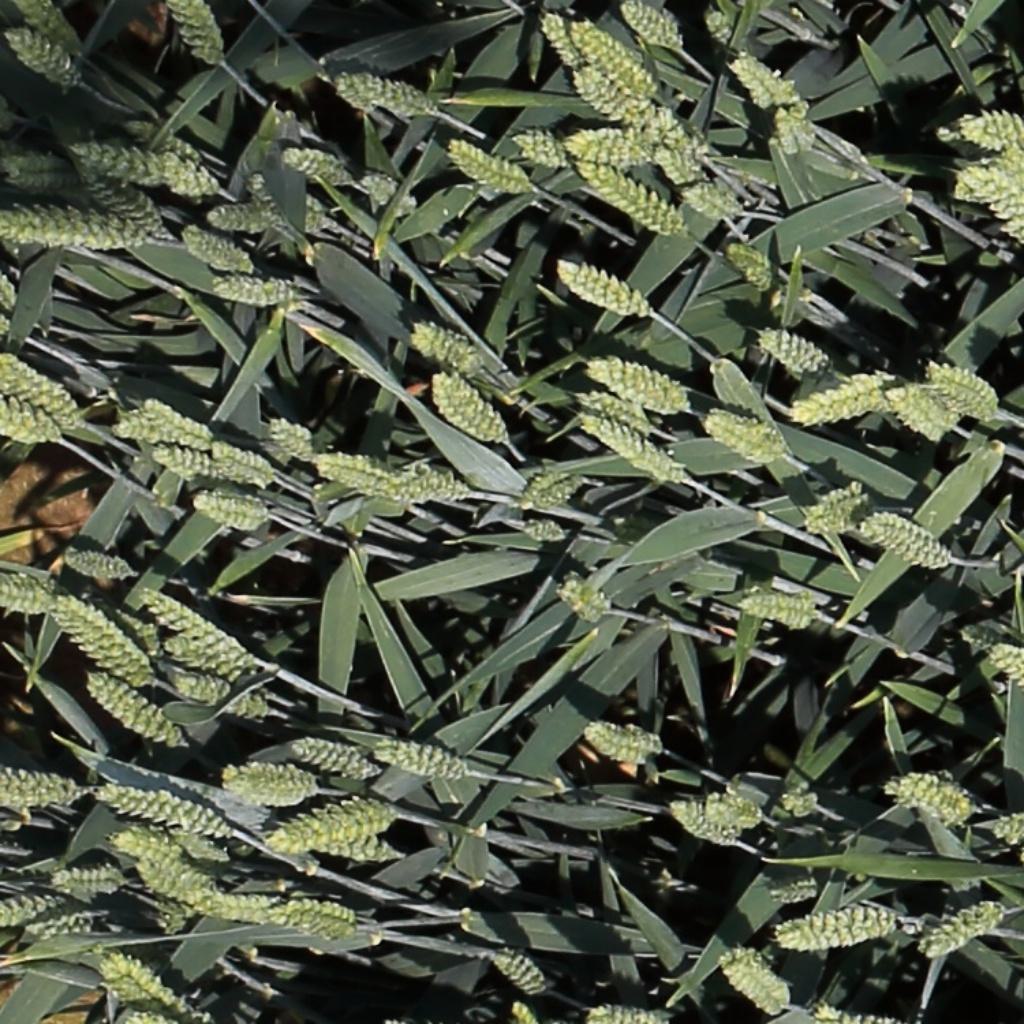
Country: Switzerland
Location: Usask
Wheat development stage: Filling